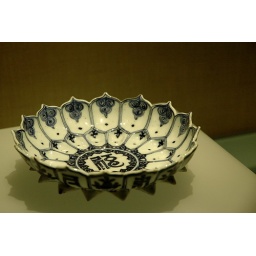
Lotus plate in blue & white porcelain